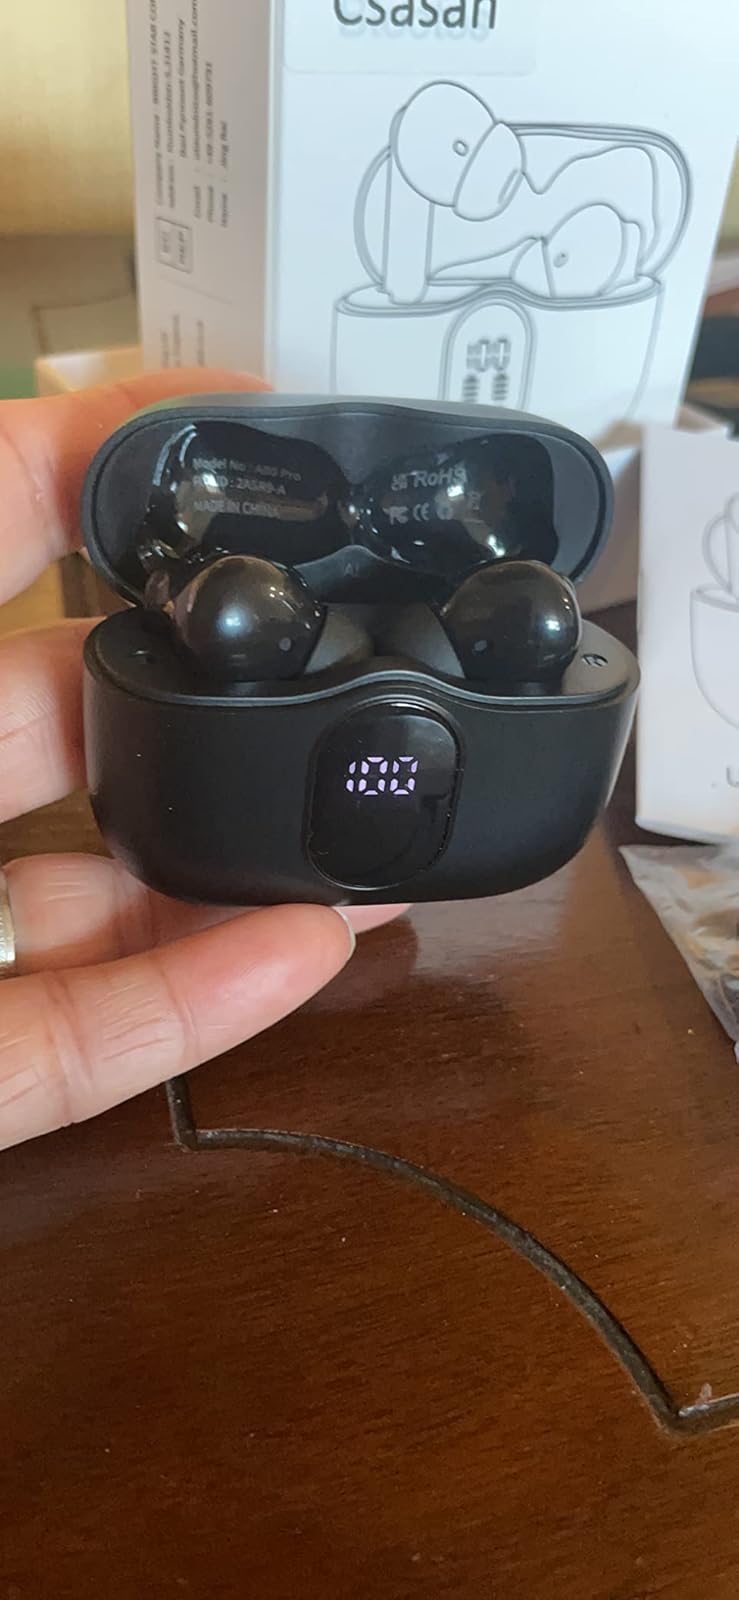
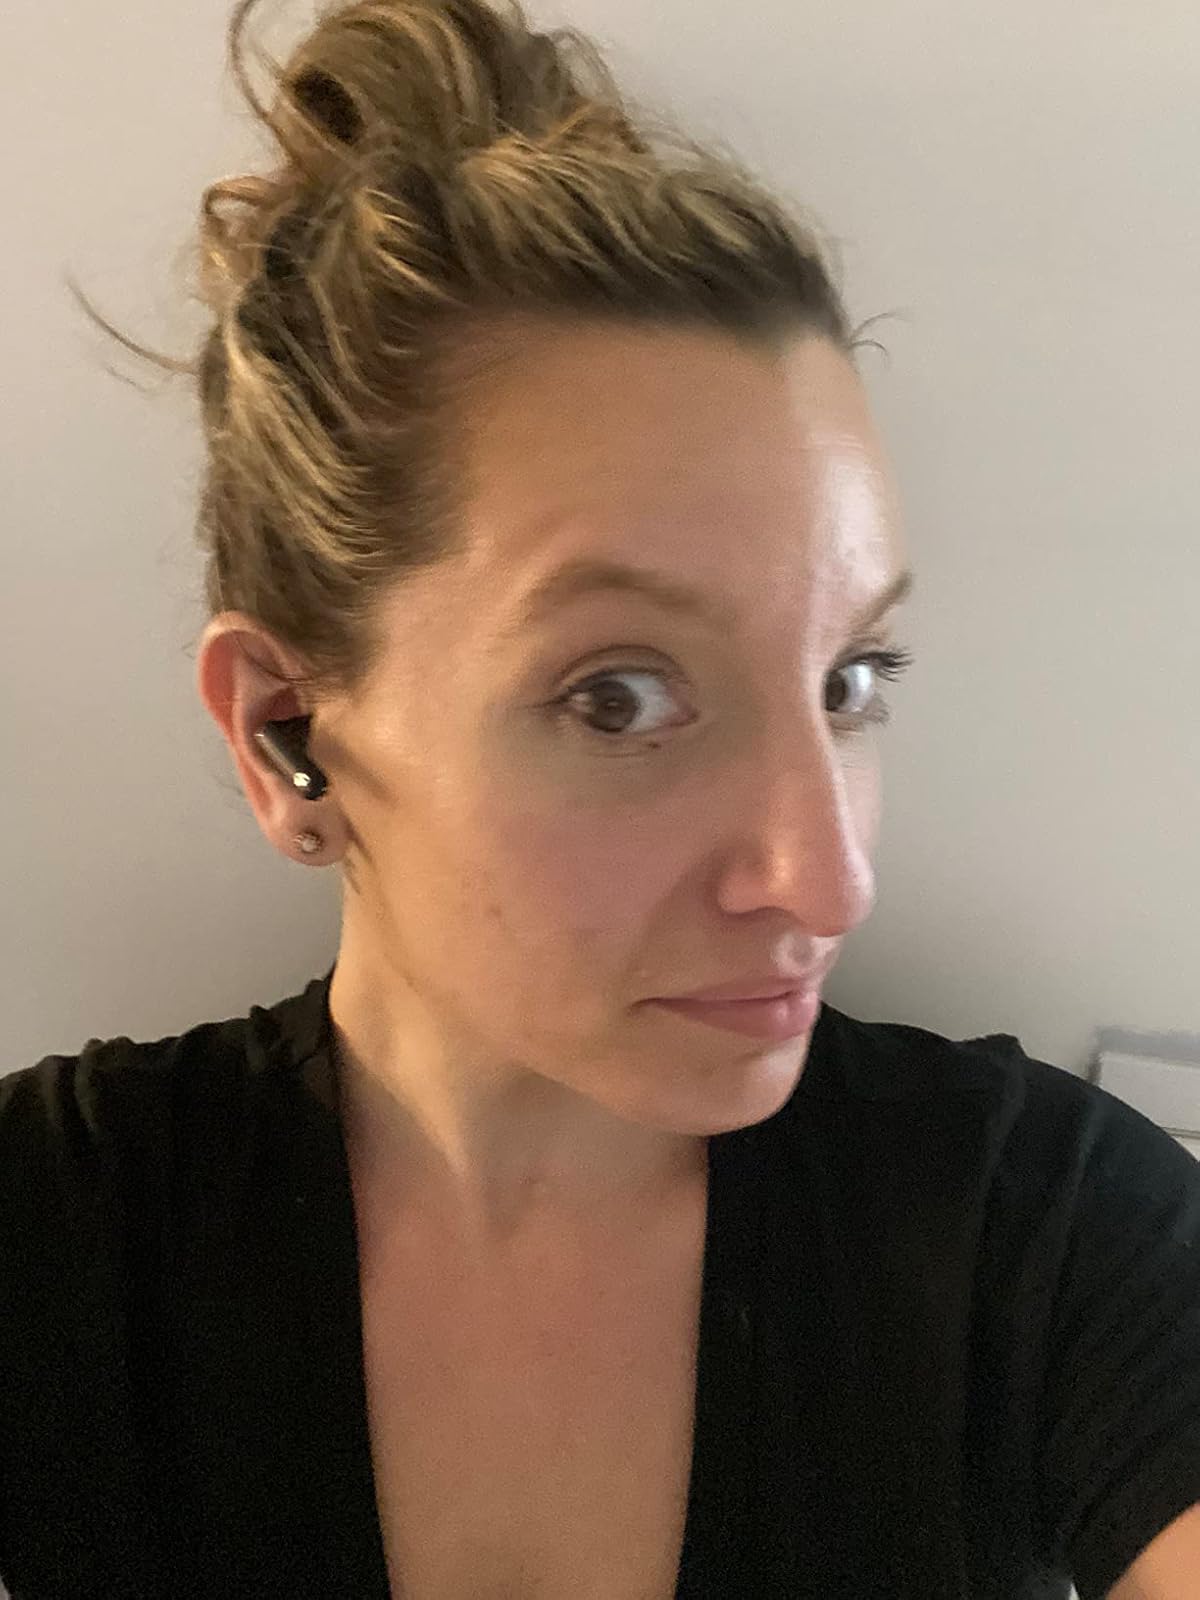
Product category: earbuds
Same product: yes